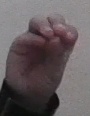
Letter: ha